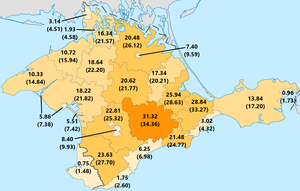
Les Tatars de Crimée forment une population d'origine turque installés au XIIIᵉ siècle dans la péninsule de Crimée. Entre les XVᵉ et XVIIIᵉ siècles, ils constituaient le khanat de Crimée, allié aux Ottomans, qui prospéra puis tomba sous le pouvoir de l'Empire russe. D'autres Tatars vivent également dans d'autres régions de Russie, en Finlande, en Pologne ou en Roumanie. Pour leur part, les Tatars de Crimée sont également dispersés dans les républiques de l'ancienne URSS, les Balkans et la Turquie.